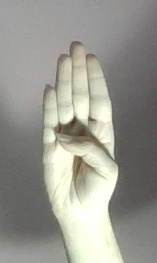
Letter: kaaf